Chaac-Camaxtli region

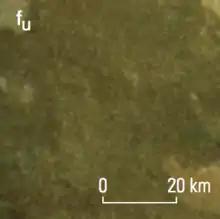
Undivided flow

Relatively intermediate albedos and smooth, several hundred meter flows typify these materials. Contact with surrounding terrain not as sharp as observed with bright and dark flow material. Origin of flows is often hard to tell. It is difficult to distinguish individual flows in a group. It is believed to have origin in sulfur/silicate-rich effusive eruptions.